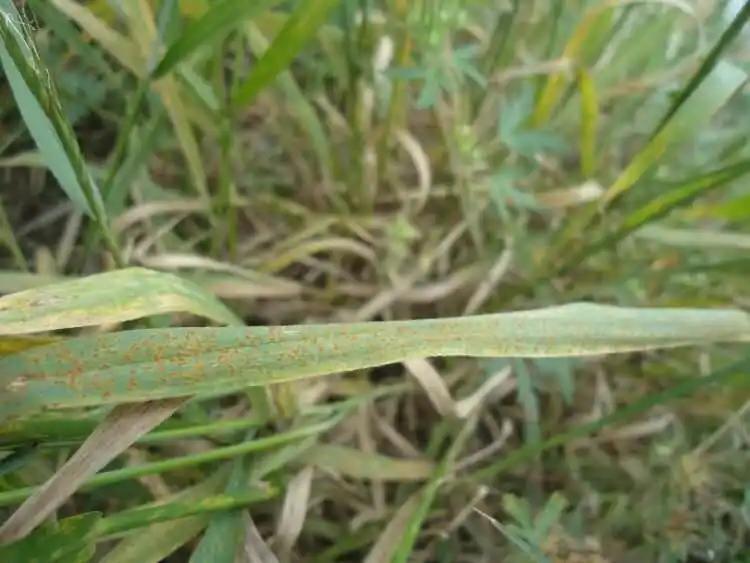
Plant: Wheat
Disease: wheat leaf rust